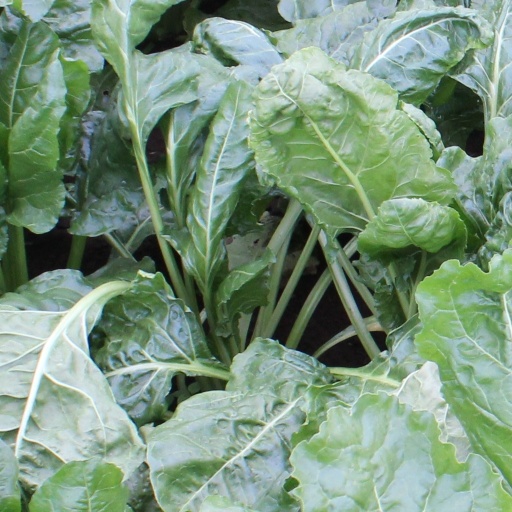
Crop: sugar beet